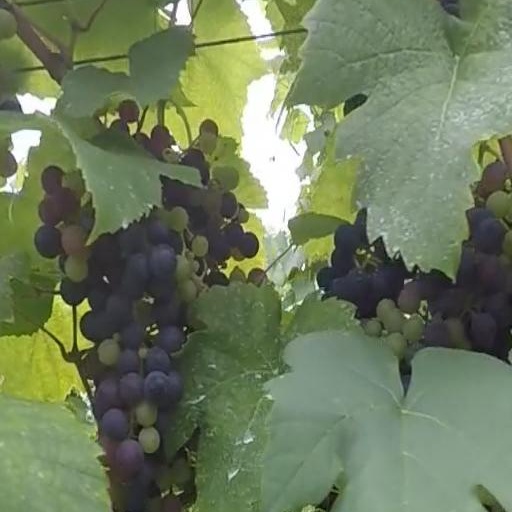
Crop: grape